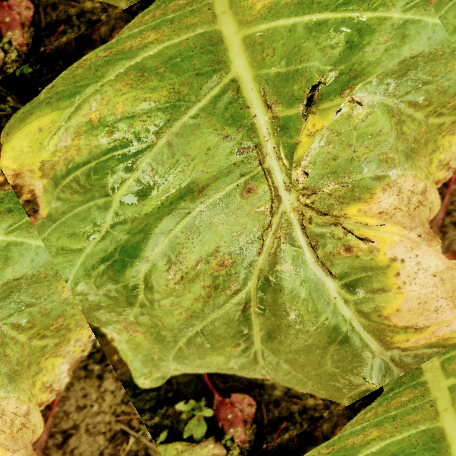
Label: Downy Mildew